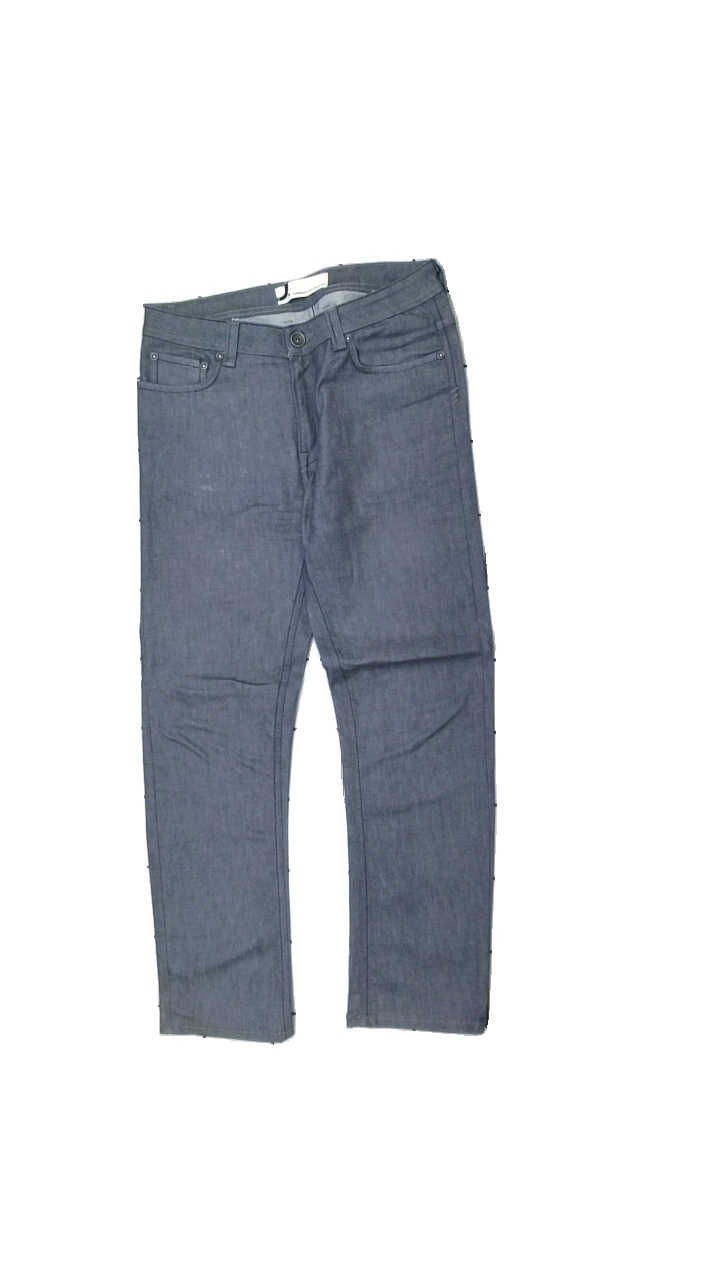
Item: Blazer (Men)
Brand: Dressman
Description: grey jeans
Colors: Grey
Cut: Regular
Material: unknown
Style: Denim
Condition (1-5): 5
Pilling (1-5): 5
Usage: Reuse
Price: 50-100